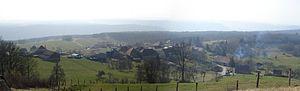
Malbrans vu depuis la vierge, Doubs, France
Malbrans est une commune française située dans le département du Doubs, en région Bourgogne-Franche-Comté.